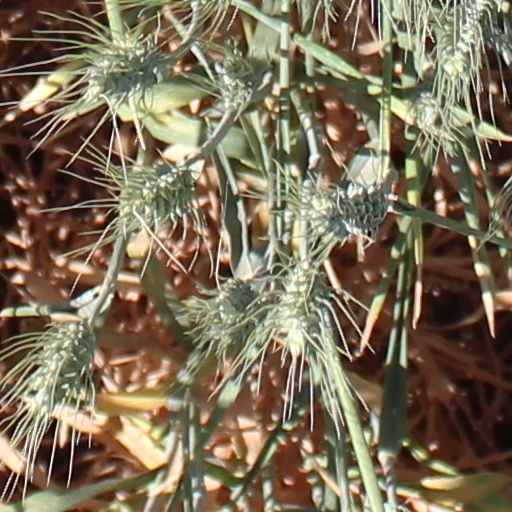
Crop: wheat